Horatio Gordon Robley

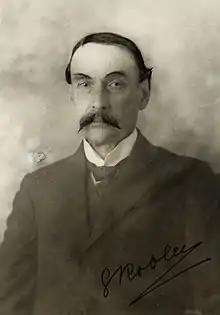
Horatio Gordon Robley, c. 1887

Continuing with writing after his retirement, he returned to his interest in tattoos and wrote two books relating to his time in New Zealand, "Moko or Maori Tattooing" in 1896 and "Pounamu: Notes on New Zealand Greenstone". In the first book, as well as demonstrating and explaining the art of Māori tattooing, he also wrote chapters on the dried tattooed heads known as Mokomokai. Robley decided to acquire as many examples of Mokomokai as possible, and at length built up a unique collection of 35 heads. In 1908 he offered them to the New Zealand Government for £1,000; his offer, however, was refused. Later, with the exception of the five best examples which Robley retained, the collection was purchased by the American Museum of Natural History, New York, for the equivalent of £1,250.